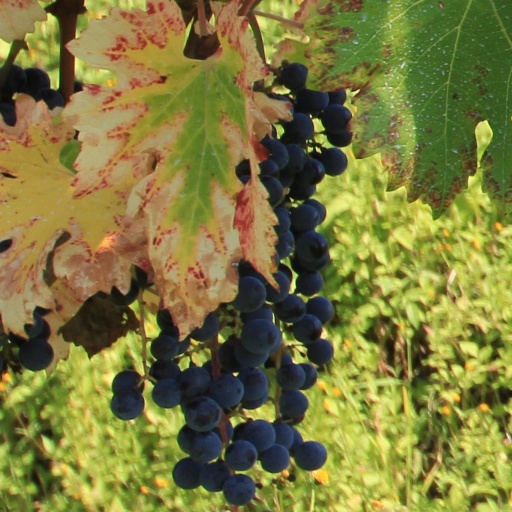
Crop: grape